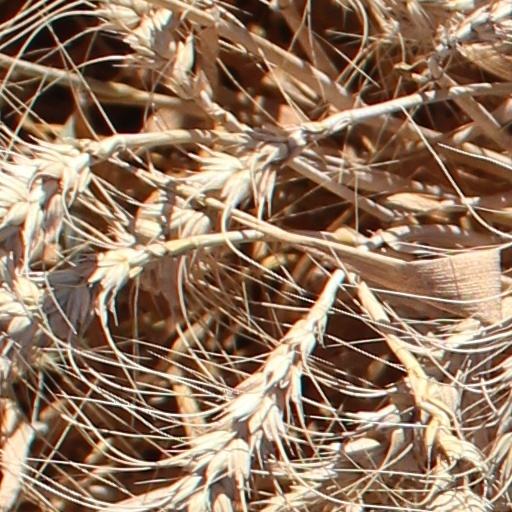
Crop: wheat